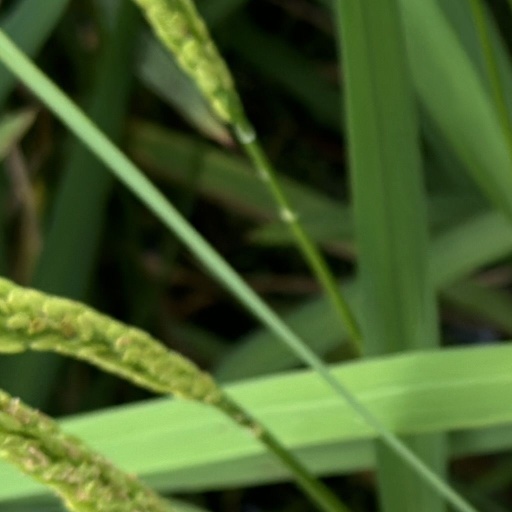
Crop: rice